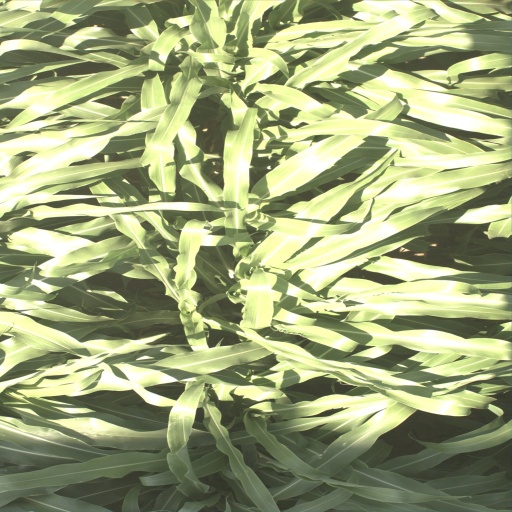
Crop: sorghum